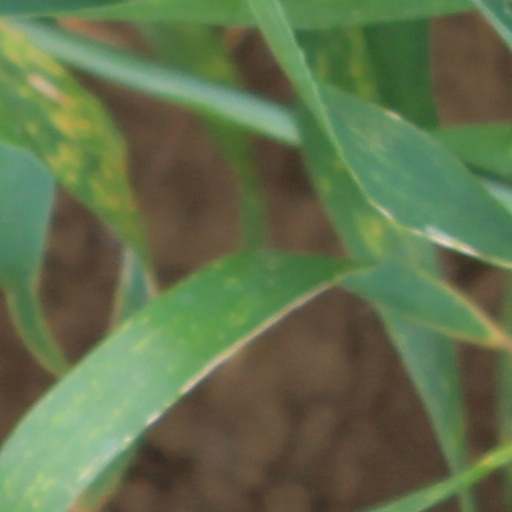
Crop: wheat